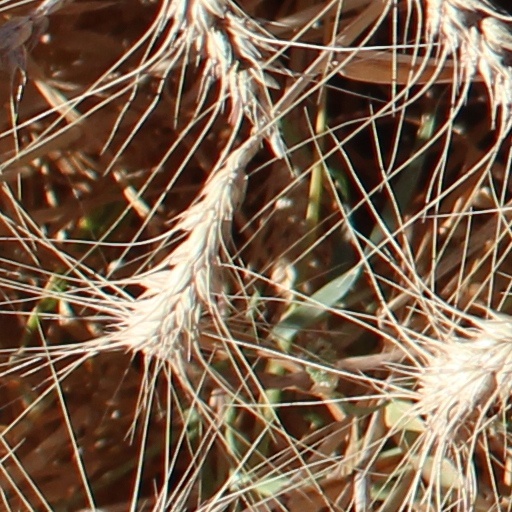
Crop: wheat